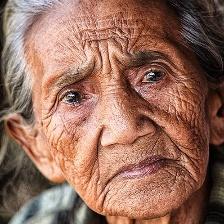
Label: faces